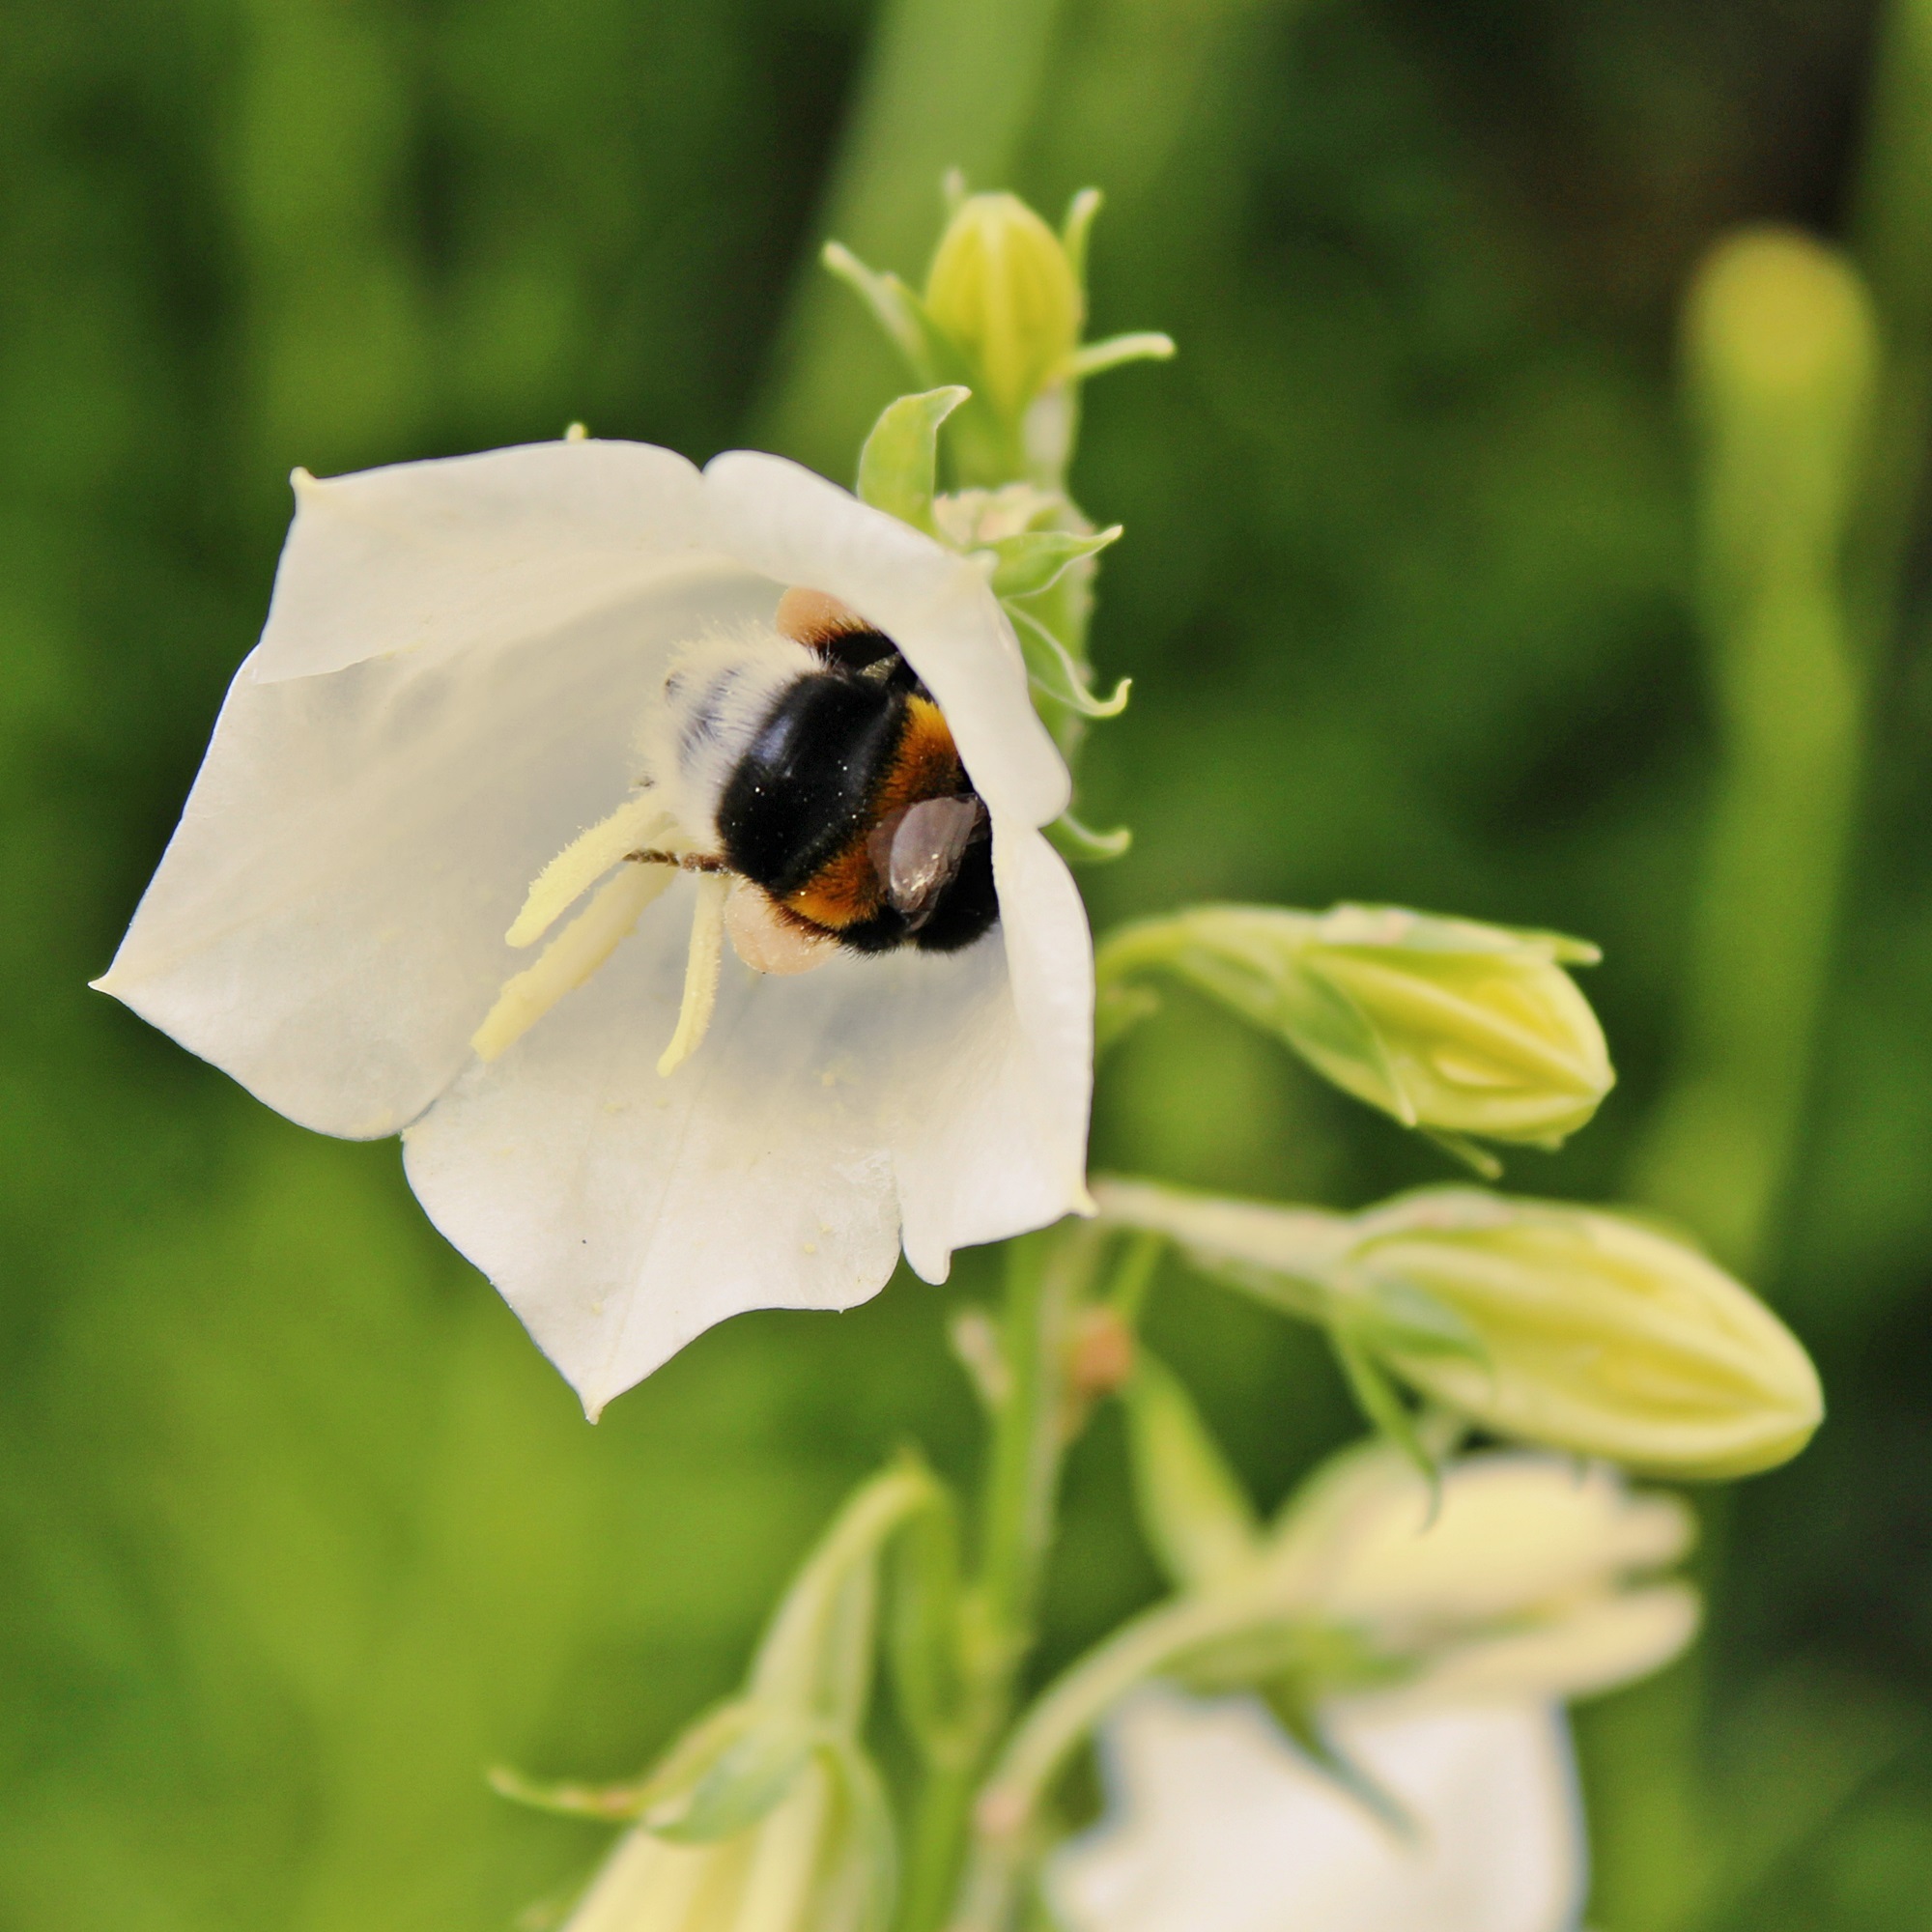
nature, blossom, plant, white, meadow, flower, petal, bloom, animal, summer, pollen, pollination, spring, insect, botany, yellow, garden, close, flora, fauna, invertebrate, wildflower, pointed flower, bee, bumblebee, hummel, collect, nectar, bellflower, macro photography, flowering plant, honey bee, pollinator, land plant, membrane winged insect